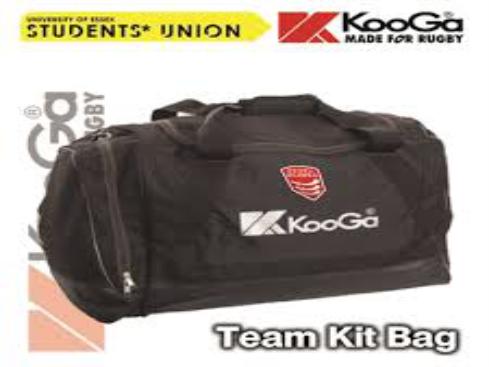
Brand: KooGa
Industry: Clothes